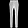
Label: Trouser